International Ultraviolet Explorer

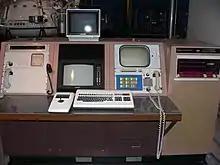
A shell of a control and display unit for the International Ultraviolet Explorer (IUE) satellite, preserved in the Steven F. Udvar-Hazy Center

The orbiting ultraviolet satellite which ultimately became the IUE mission was first proposed in 1964 by British astronomer Robert Wilson. The European Space Research Organisation (ESRO) was planning a "Large Astronomical Satellite" (LAS), and had sought proposals from the astronomical community for its aims and design. Wilson headed a British team which proposed an ultraviolet spectrograph, and their design was recommended for acceptance in 1966.